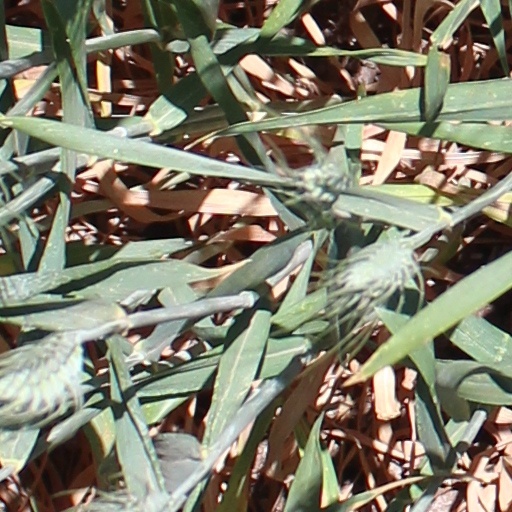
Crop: wheat